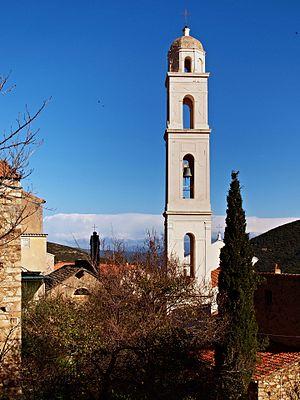
Palasca est une commune française située dans la circonscription départementale de la Haute-Corse et le territoire de la collectivité de Corse. Elle appartient à l'ancienne piève d'Ostriconi.